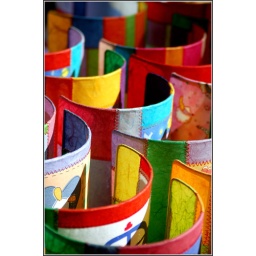
Half circle lamps standing one next to the other forming something looks like ripple in the sea.